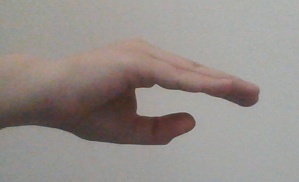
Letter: jeem